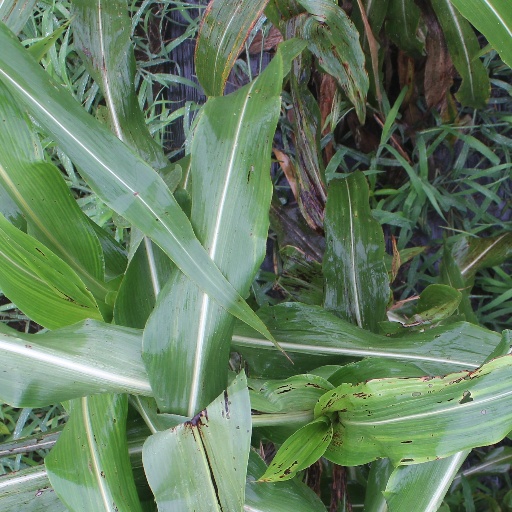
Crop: sorghum